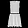
Label: Dress